St. Anthony's College, Kandy

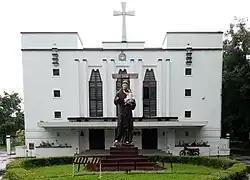
Centenary Hall

St. Anthony's College, Kandy is a Roman Catholic School in Kandy, Sri Lanka. The college was established in 1844 by the Franciscan missionary, Felice Zoppi. The college is under the management of the Sylvestro Benedictine congregation and falls under the Diocese of Kandy. A number of notable individuals, including presidents, ministers, and parliamentarians have graduated from the college.